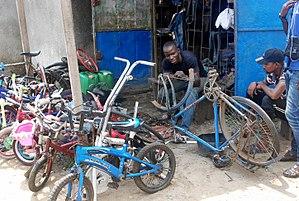
réparateur de bicyclettes dans la ville d'Abidjan This is an image of ""African people at work"" from Ivory Coast"
Une bicyclette, ou un vélo, est un véhicule terrestre à propulsion humaine entrant dans la catégorie des cycles et composé de deux roues alignées, qui lui donnent son nom. La force motrice est fournie par son conducteur, en position le plus souvent assise, par l'intermédiaire de deux pédales entraînant la roue arrière par une chaîne à rouleaux.